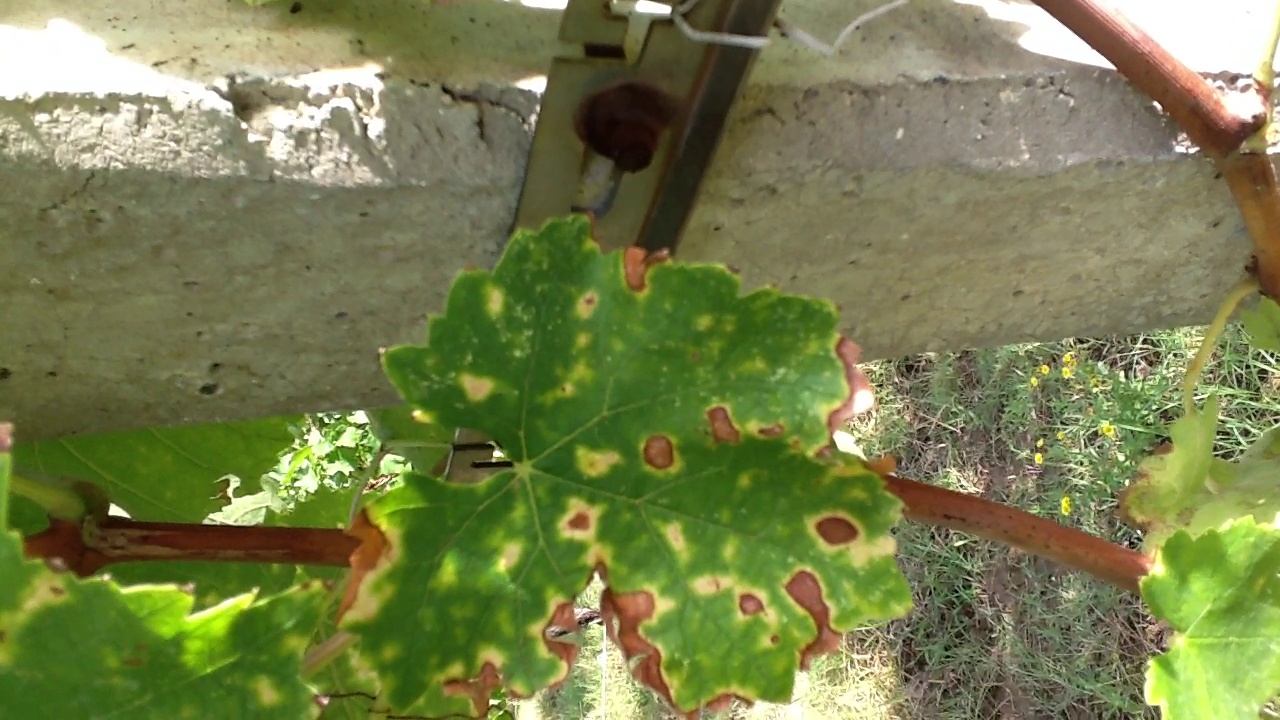
Label: esca